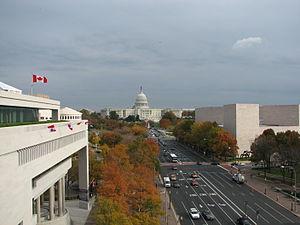
Pennsylvania Avenue est une grande avenue située à Washington DC, reliant la Maison-Blanche au Capitole des États-Unis.